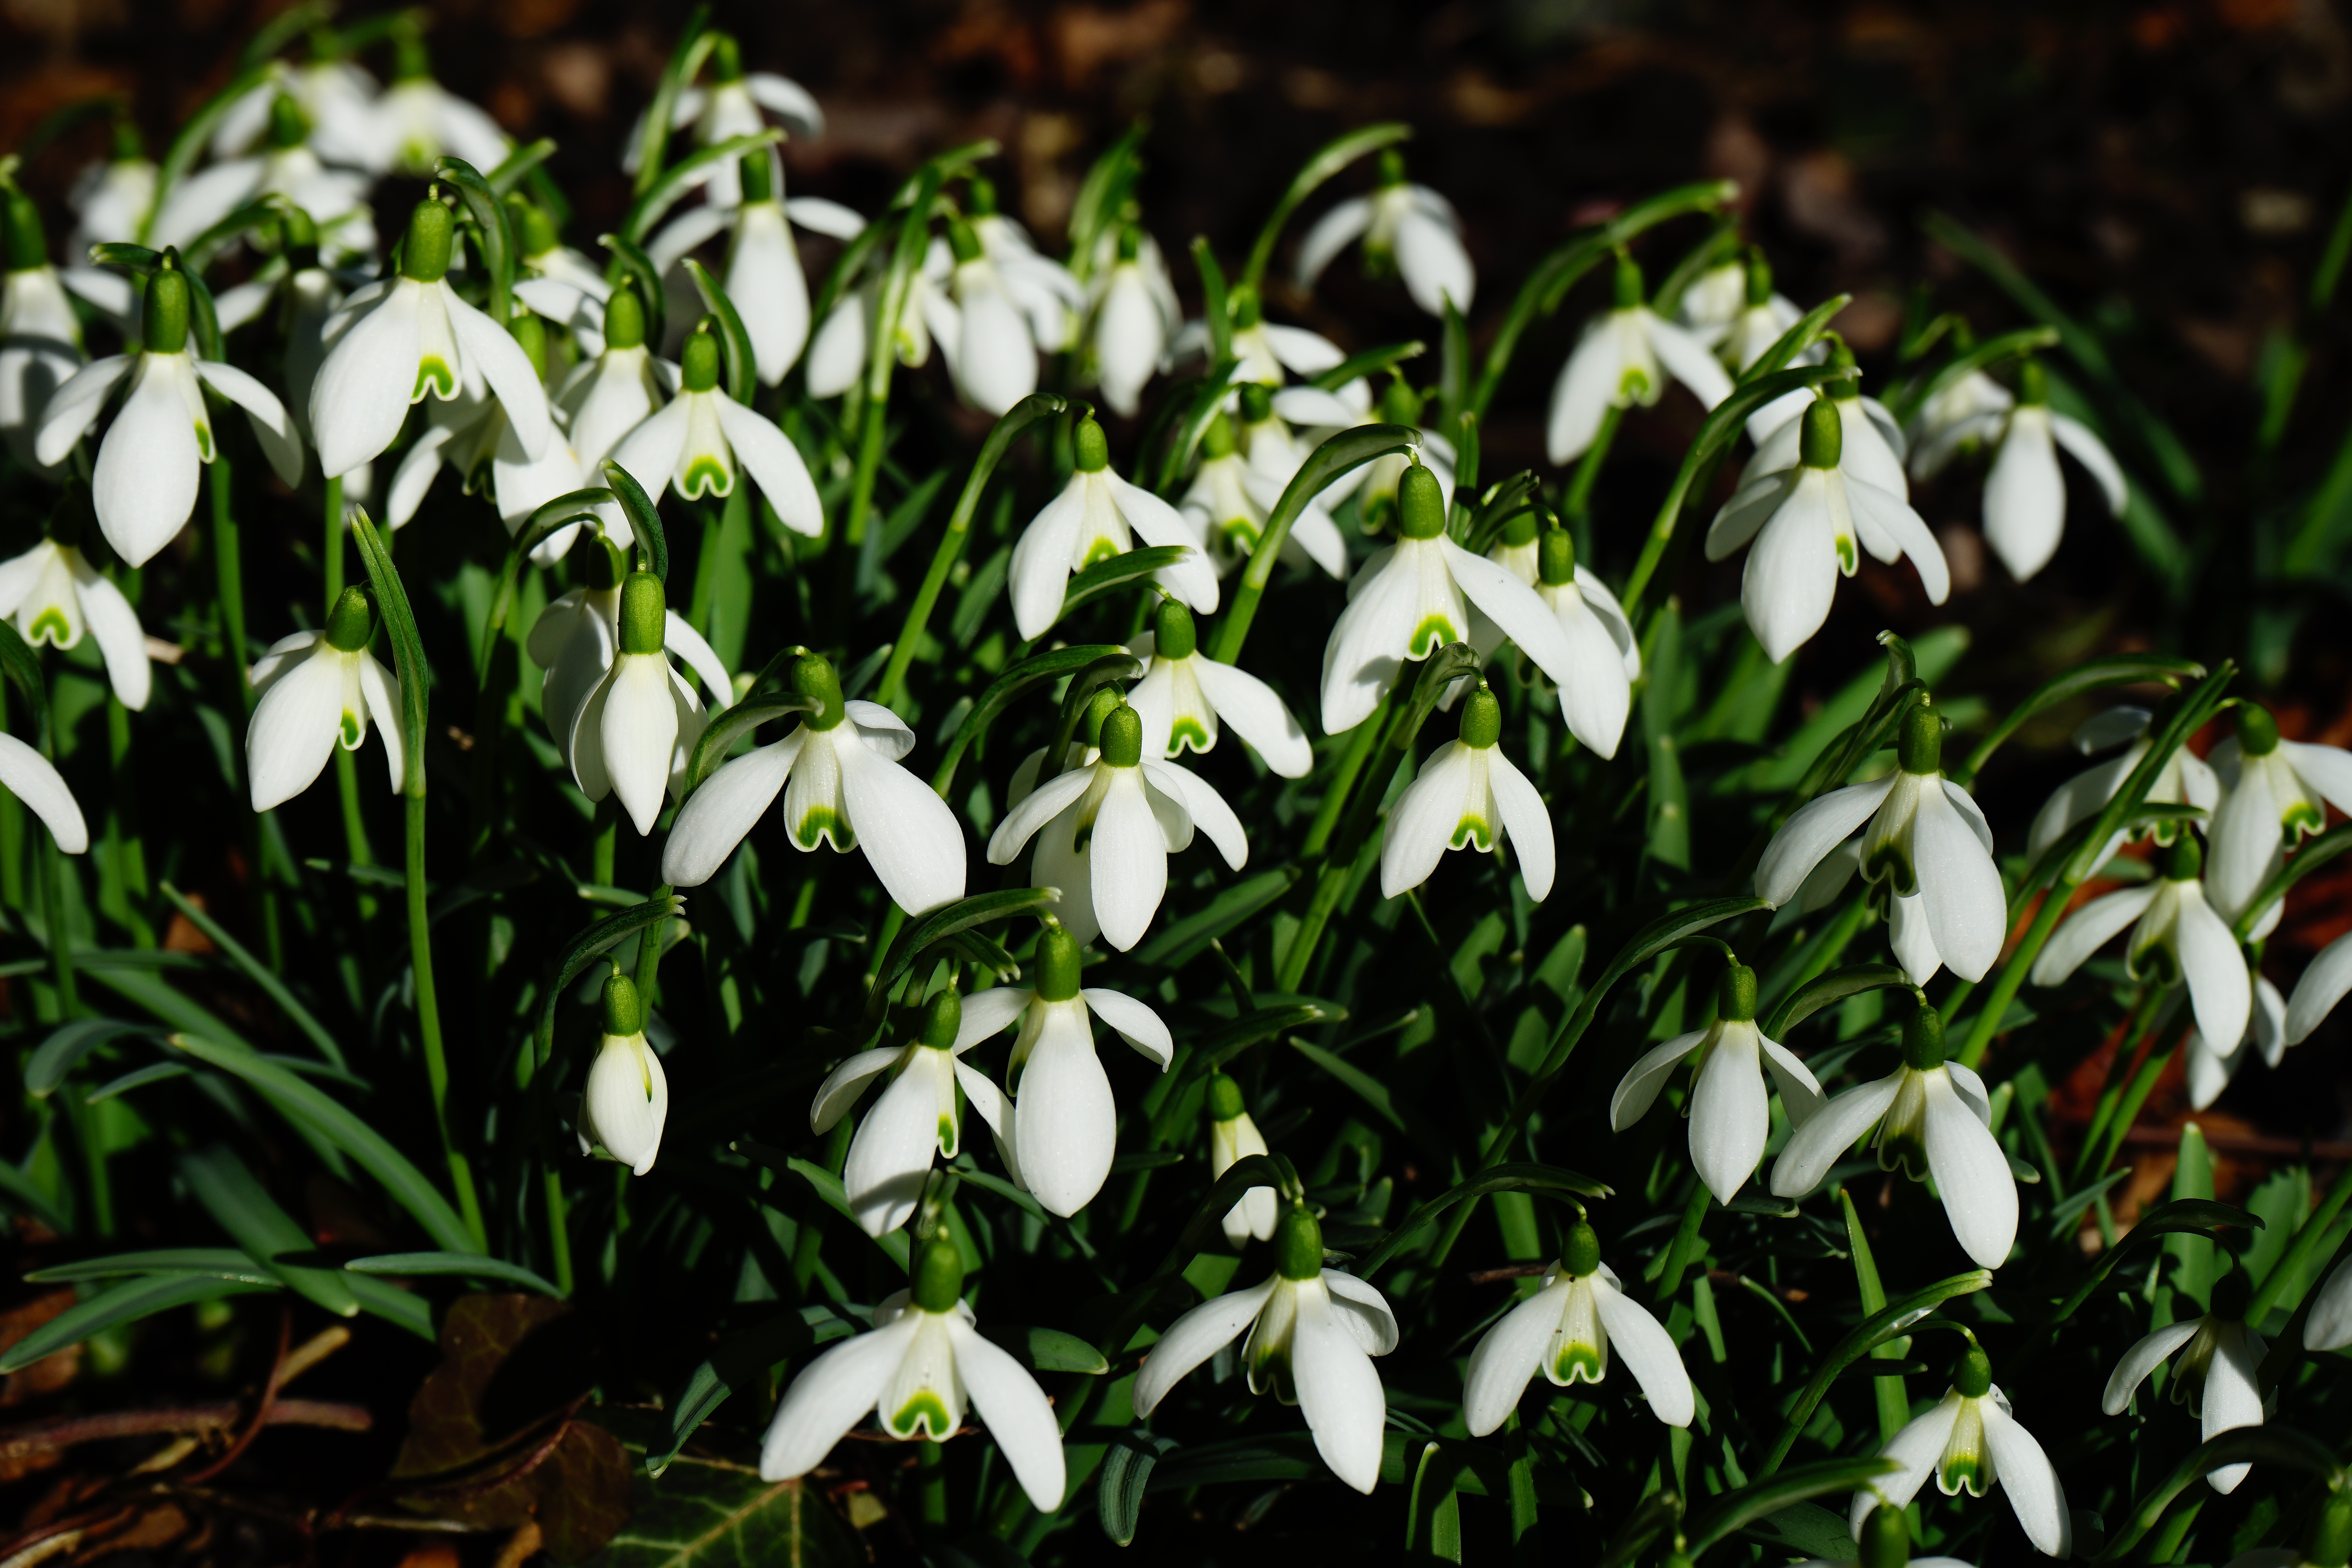
plant, white, flower, botany, flowers, snowdrop, spring flower, galanthus, flowering plant, amaryllis plant, amaryllidaceae, land plant, fawn lily